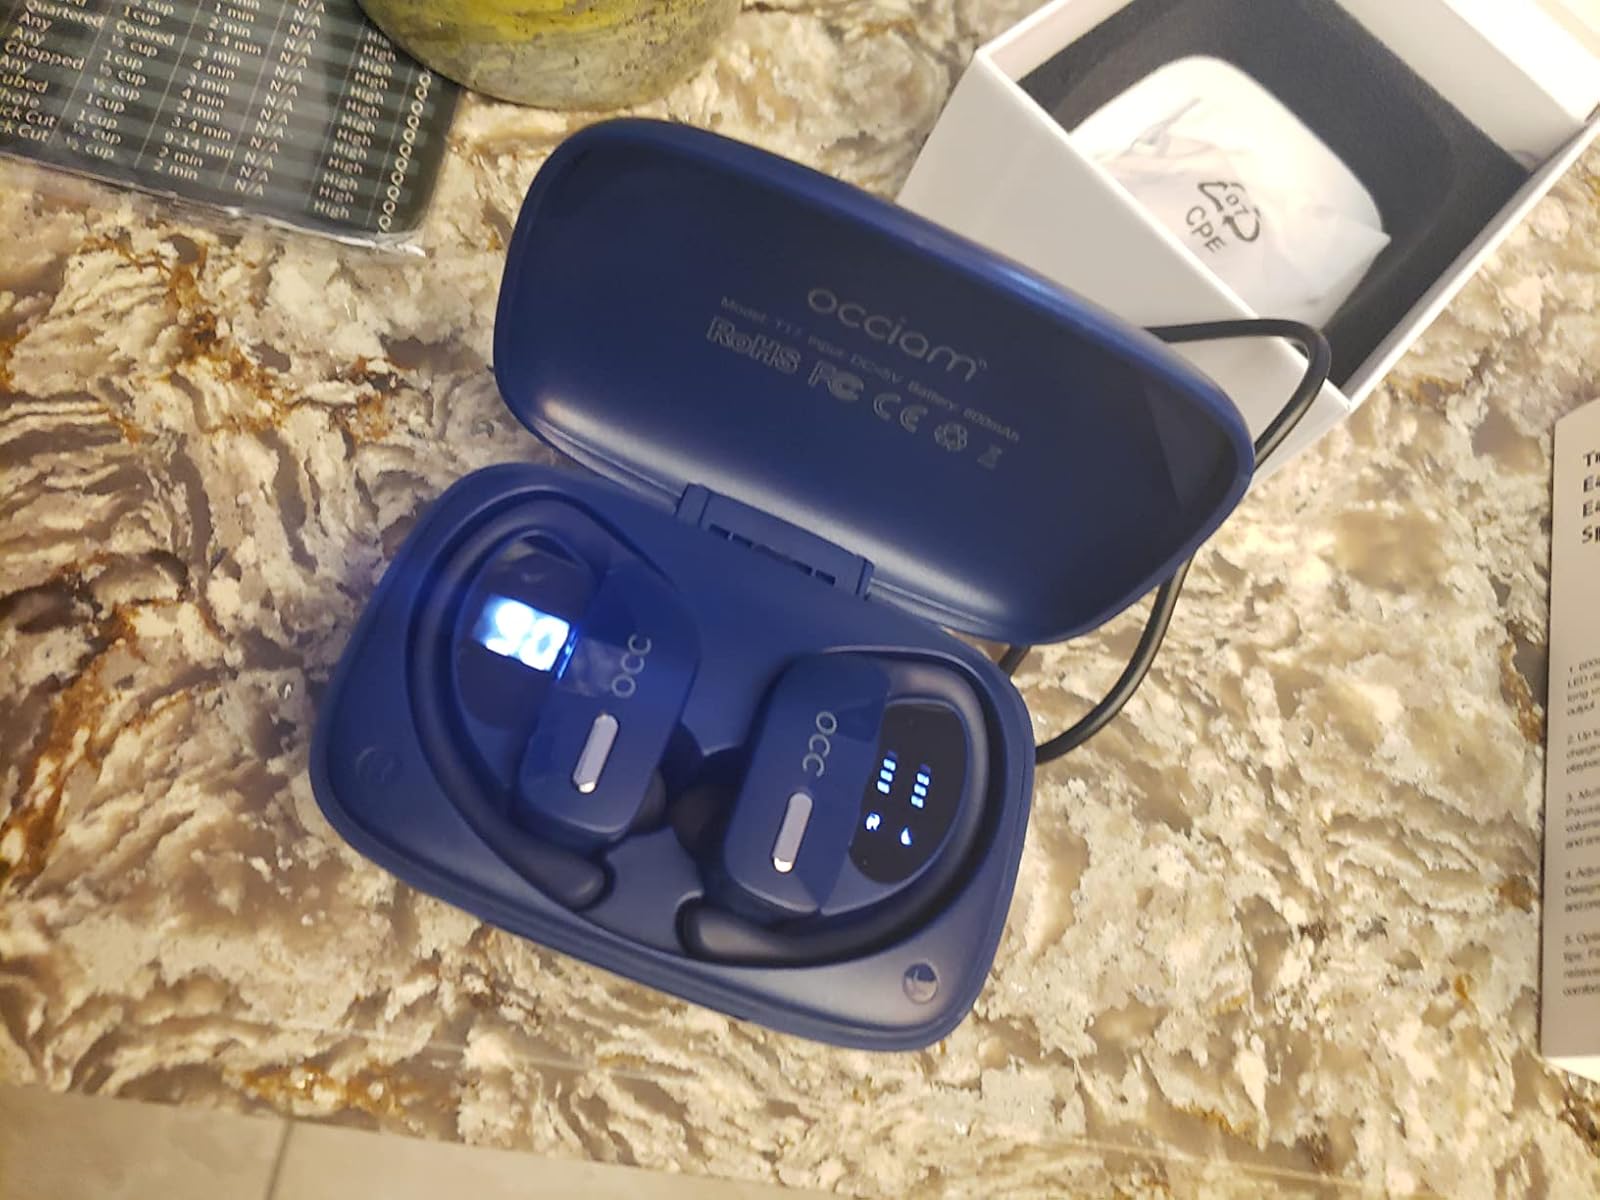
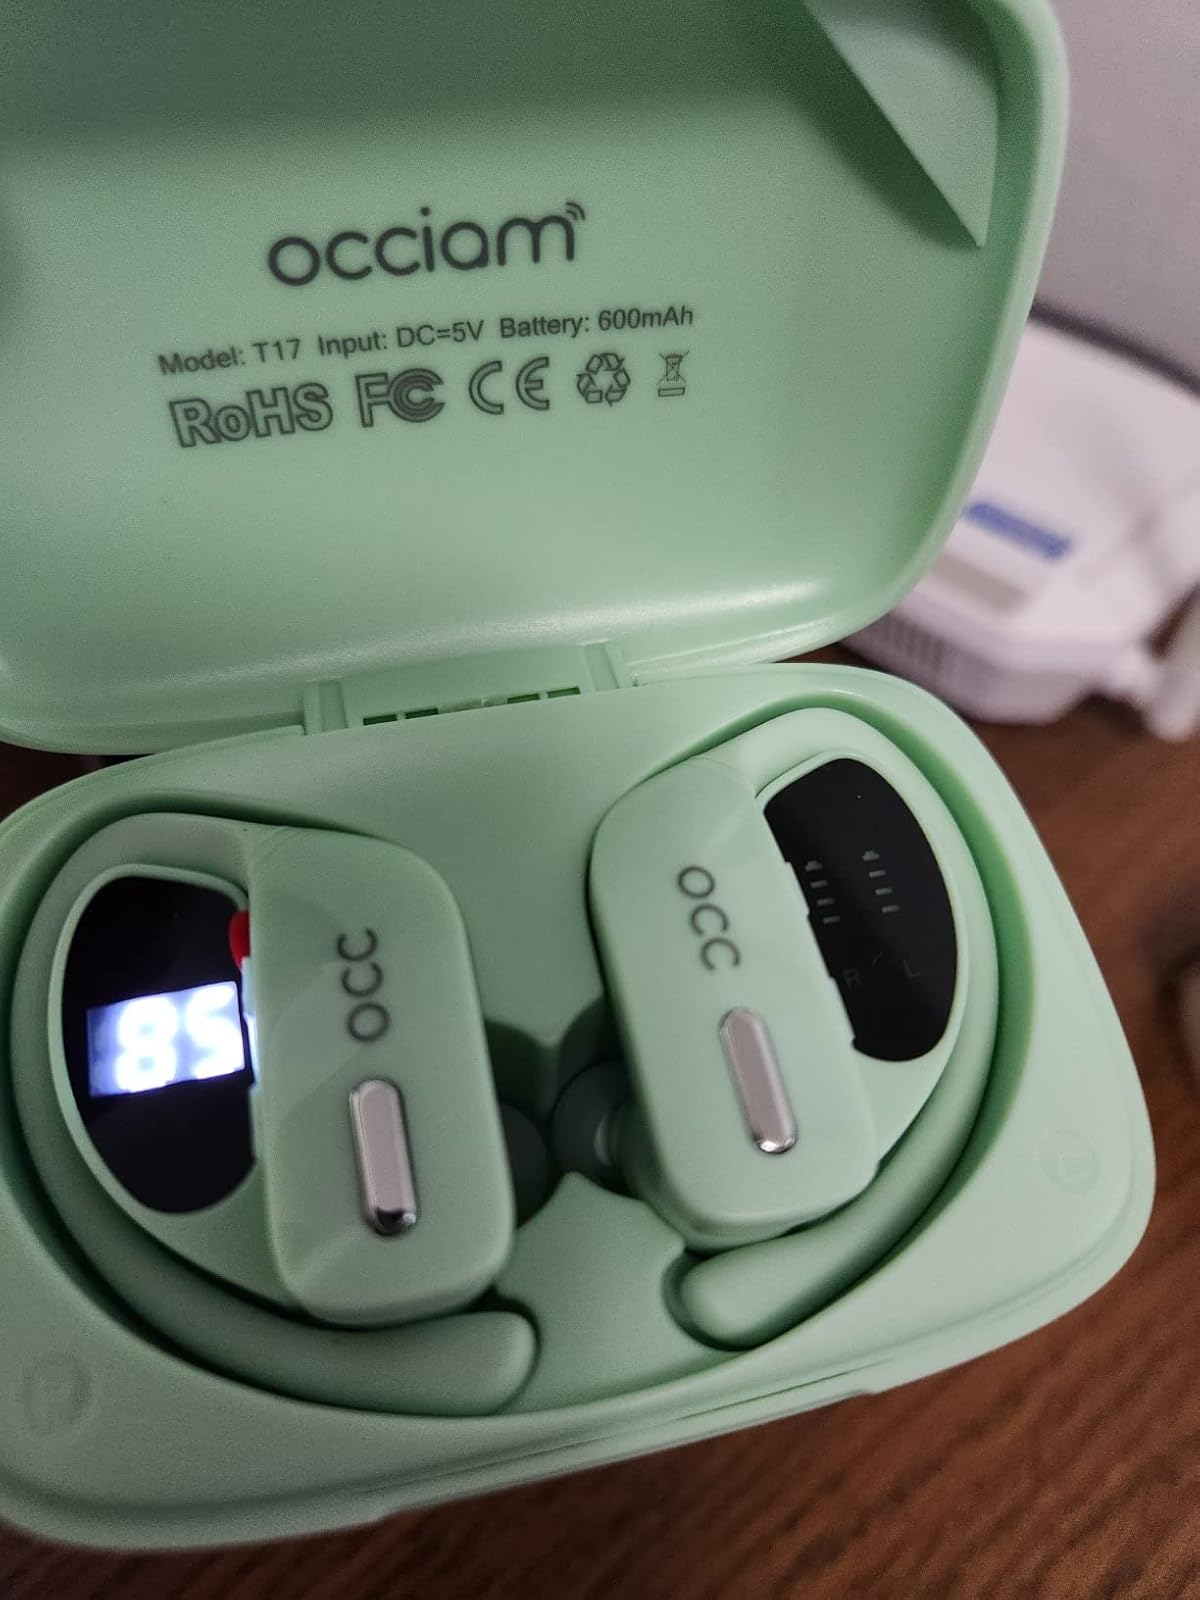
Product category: earbuds
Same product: no